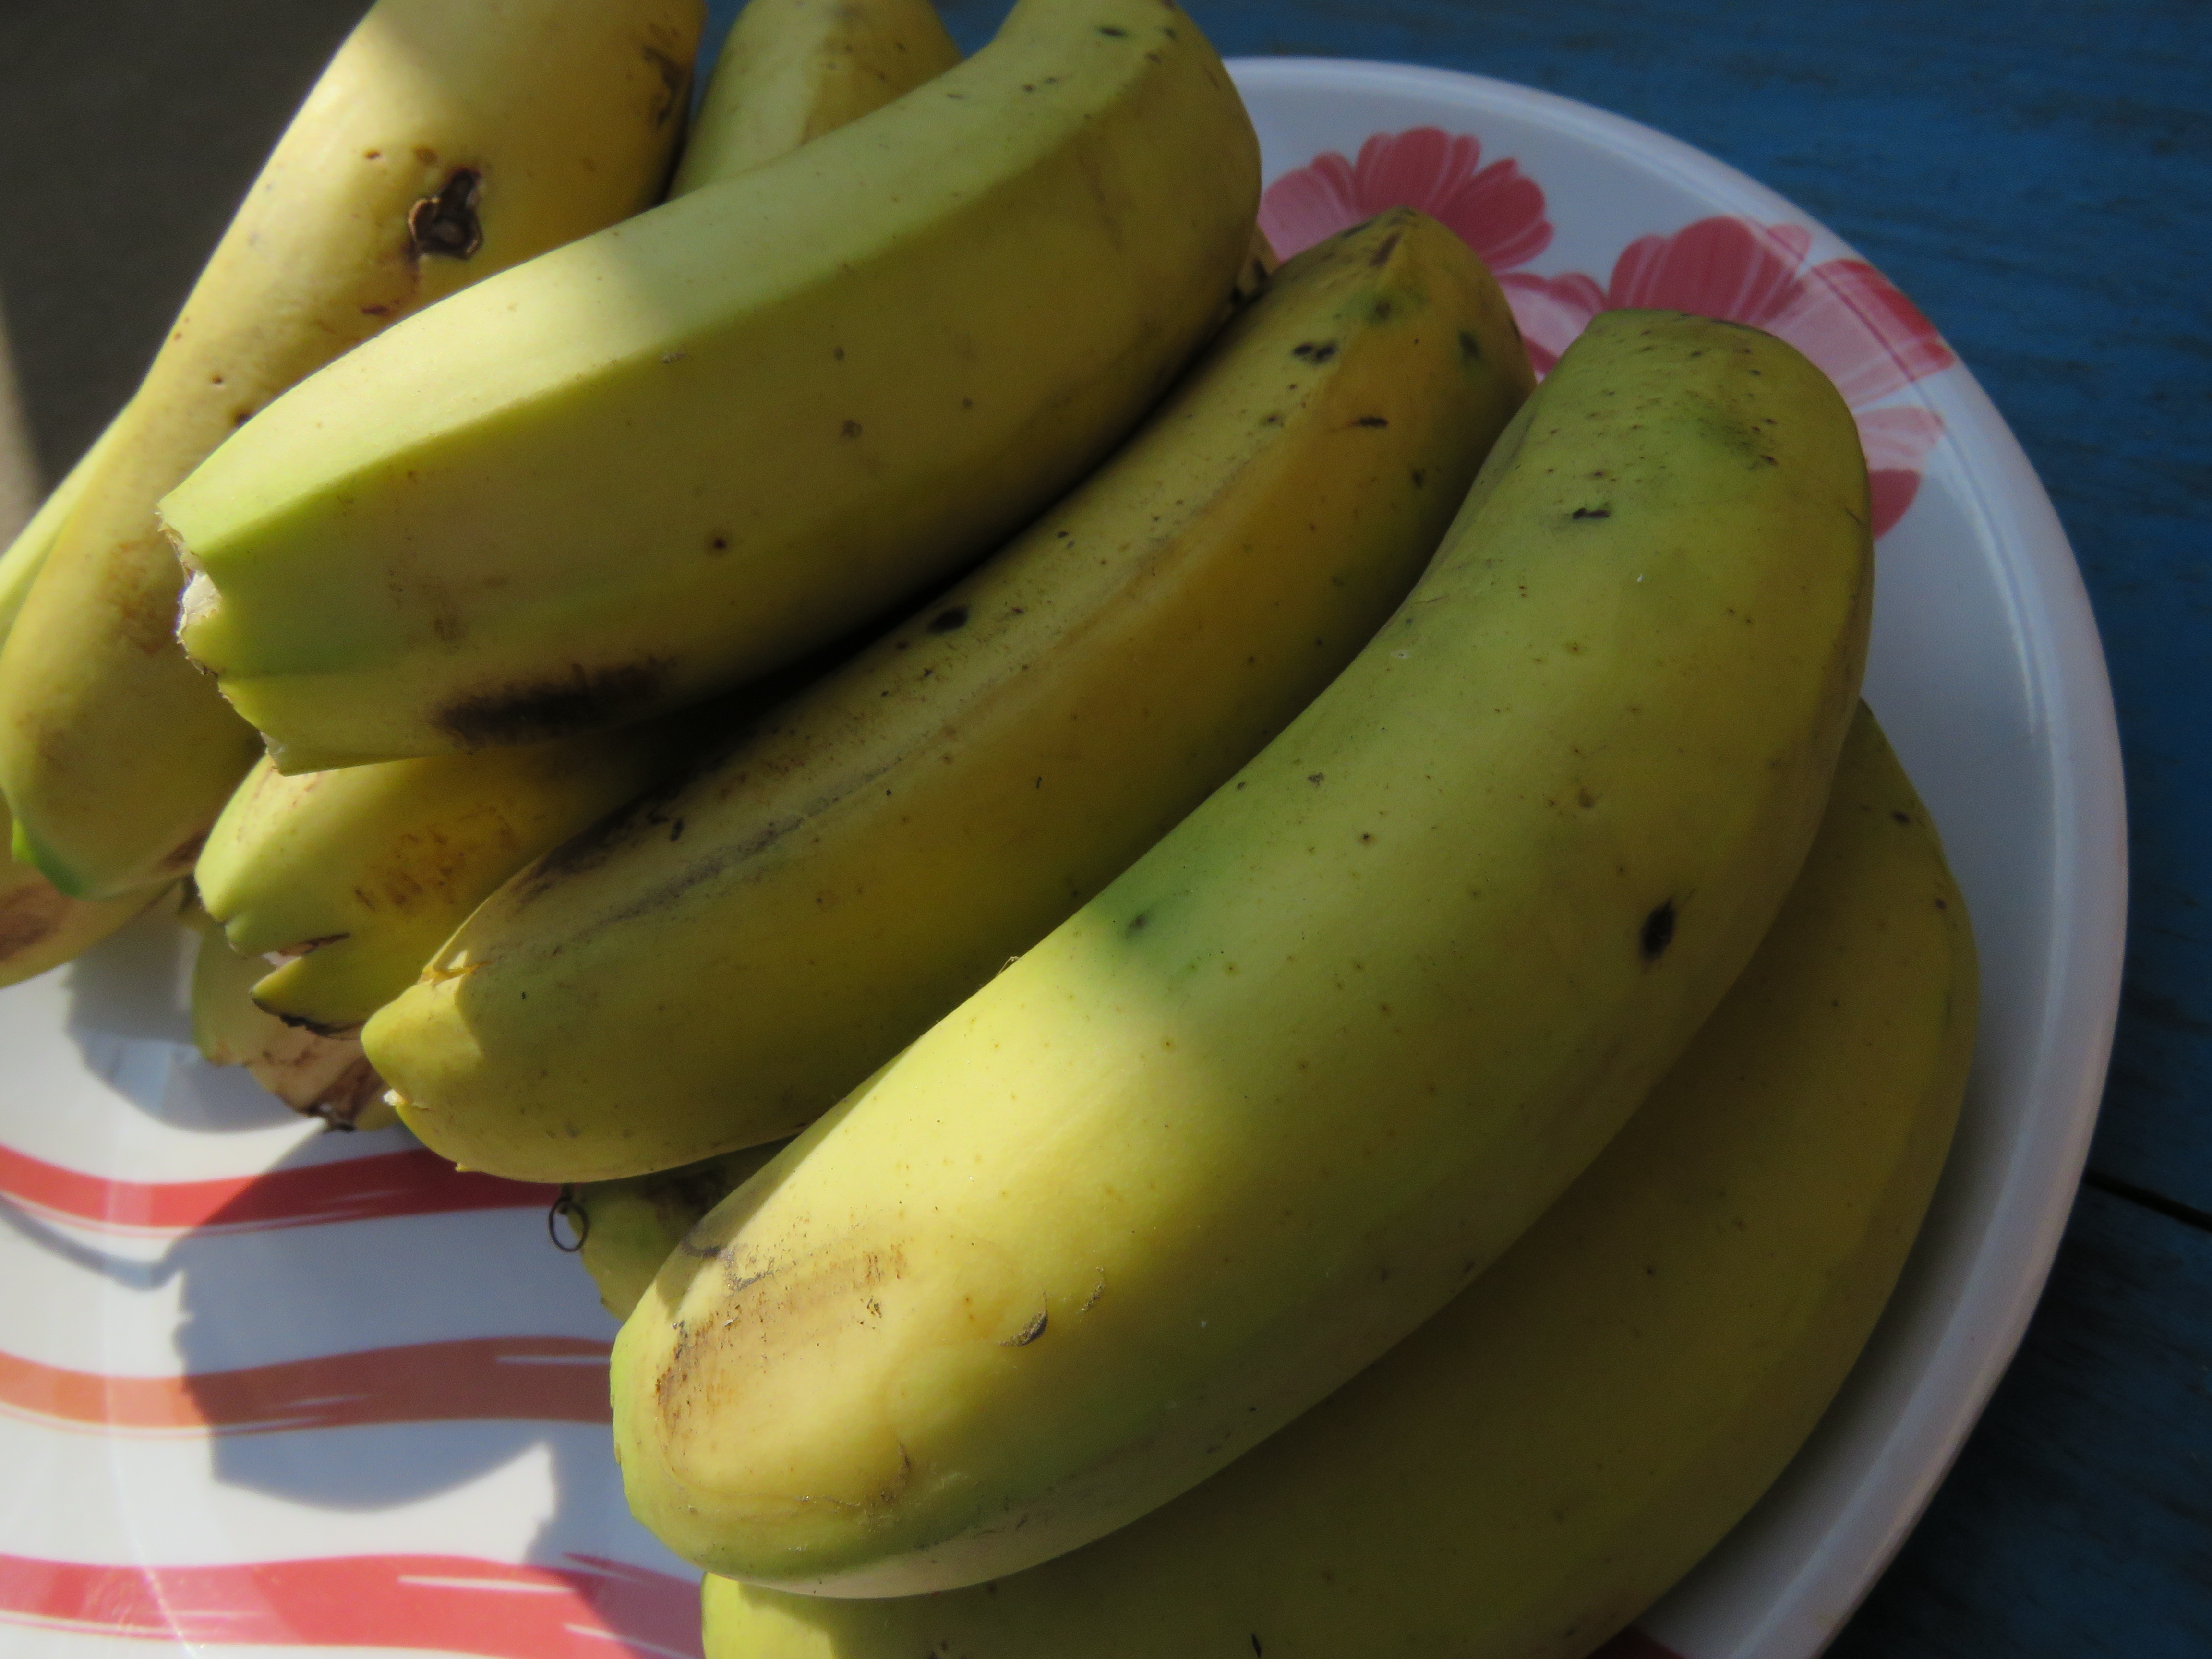
banana, fruit, banana family, saba banana, food, cooking plantain, yellow, plant, local food, natural foods, produce, vegetarian food, vegan nutrition, summer squash, superfood, vegetable, cuisine